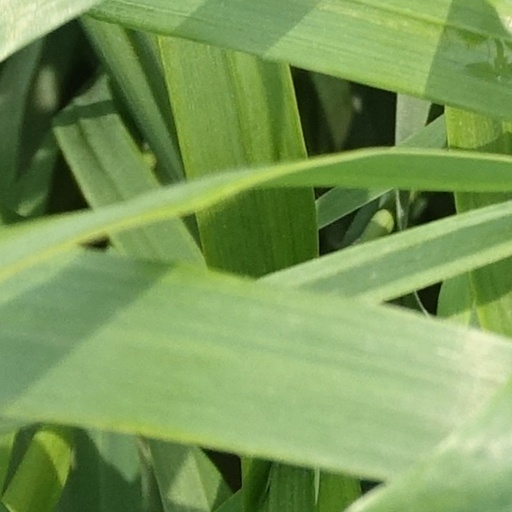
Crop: wheat